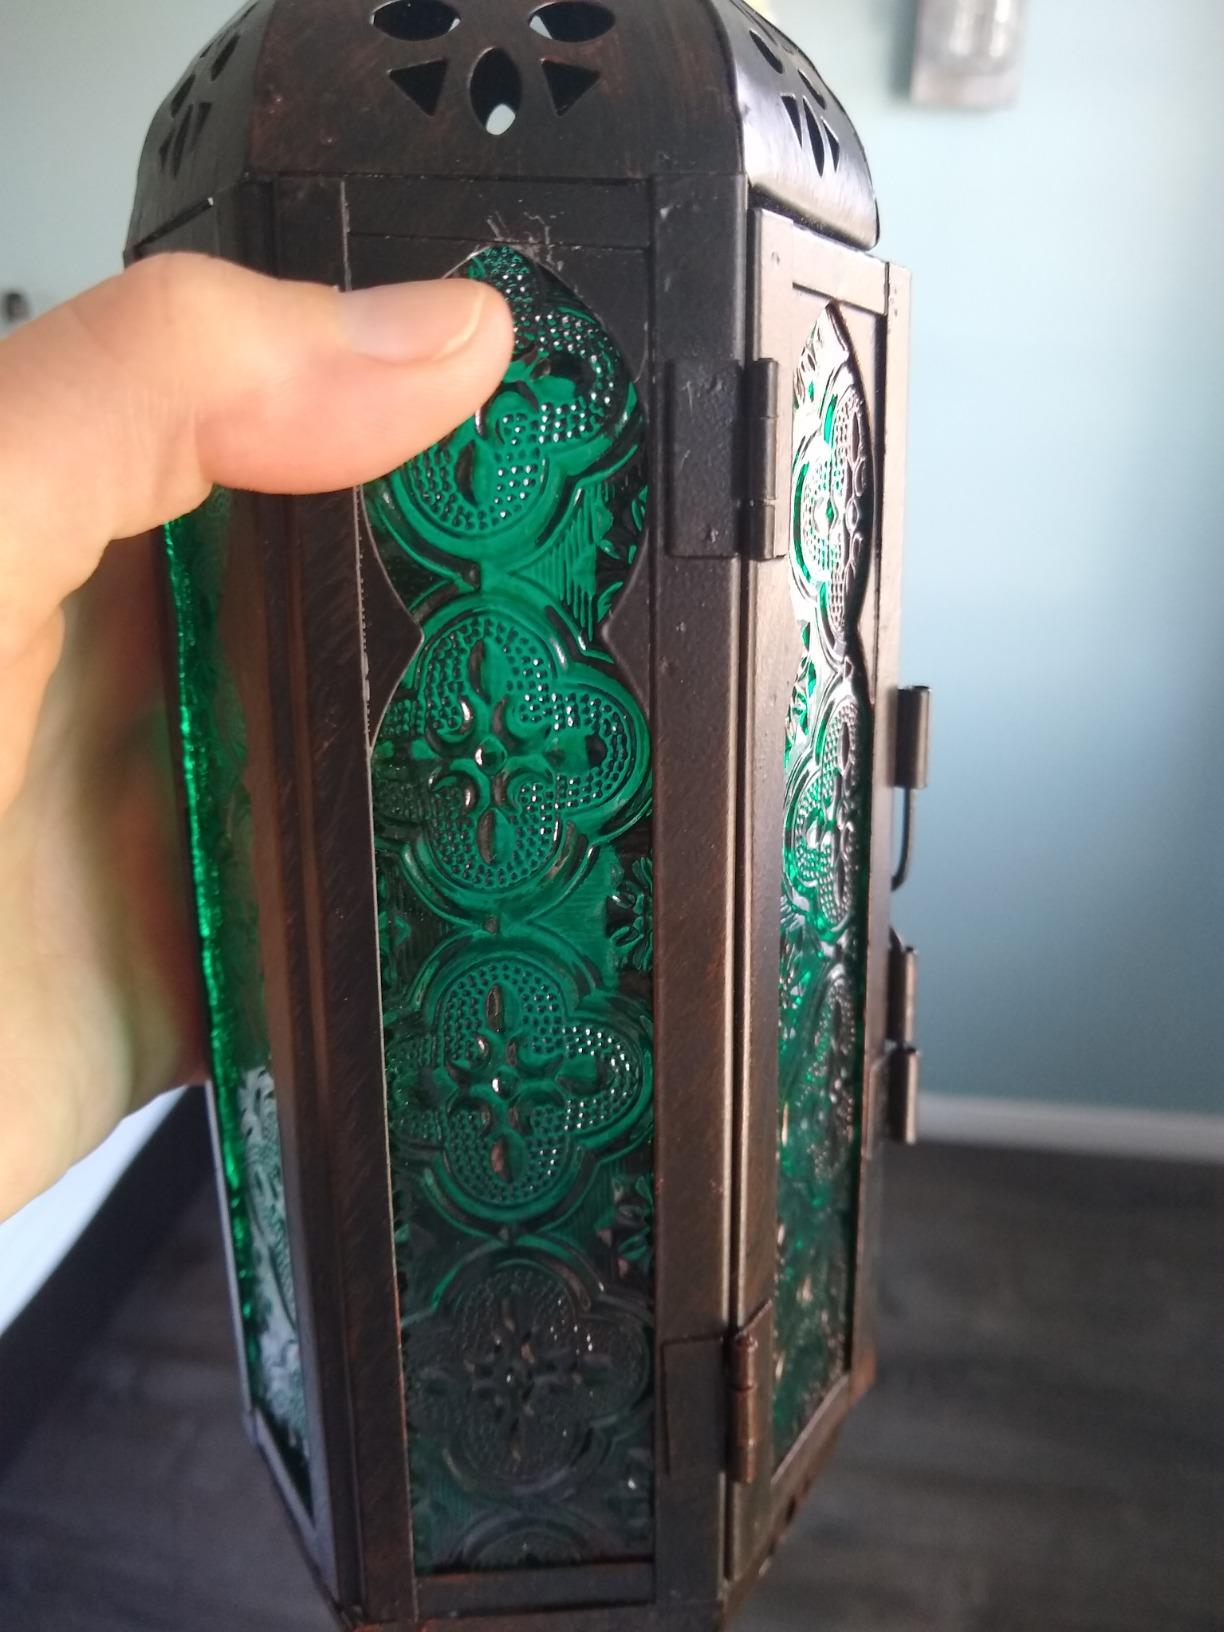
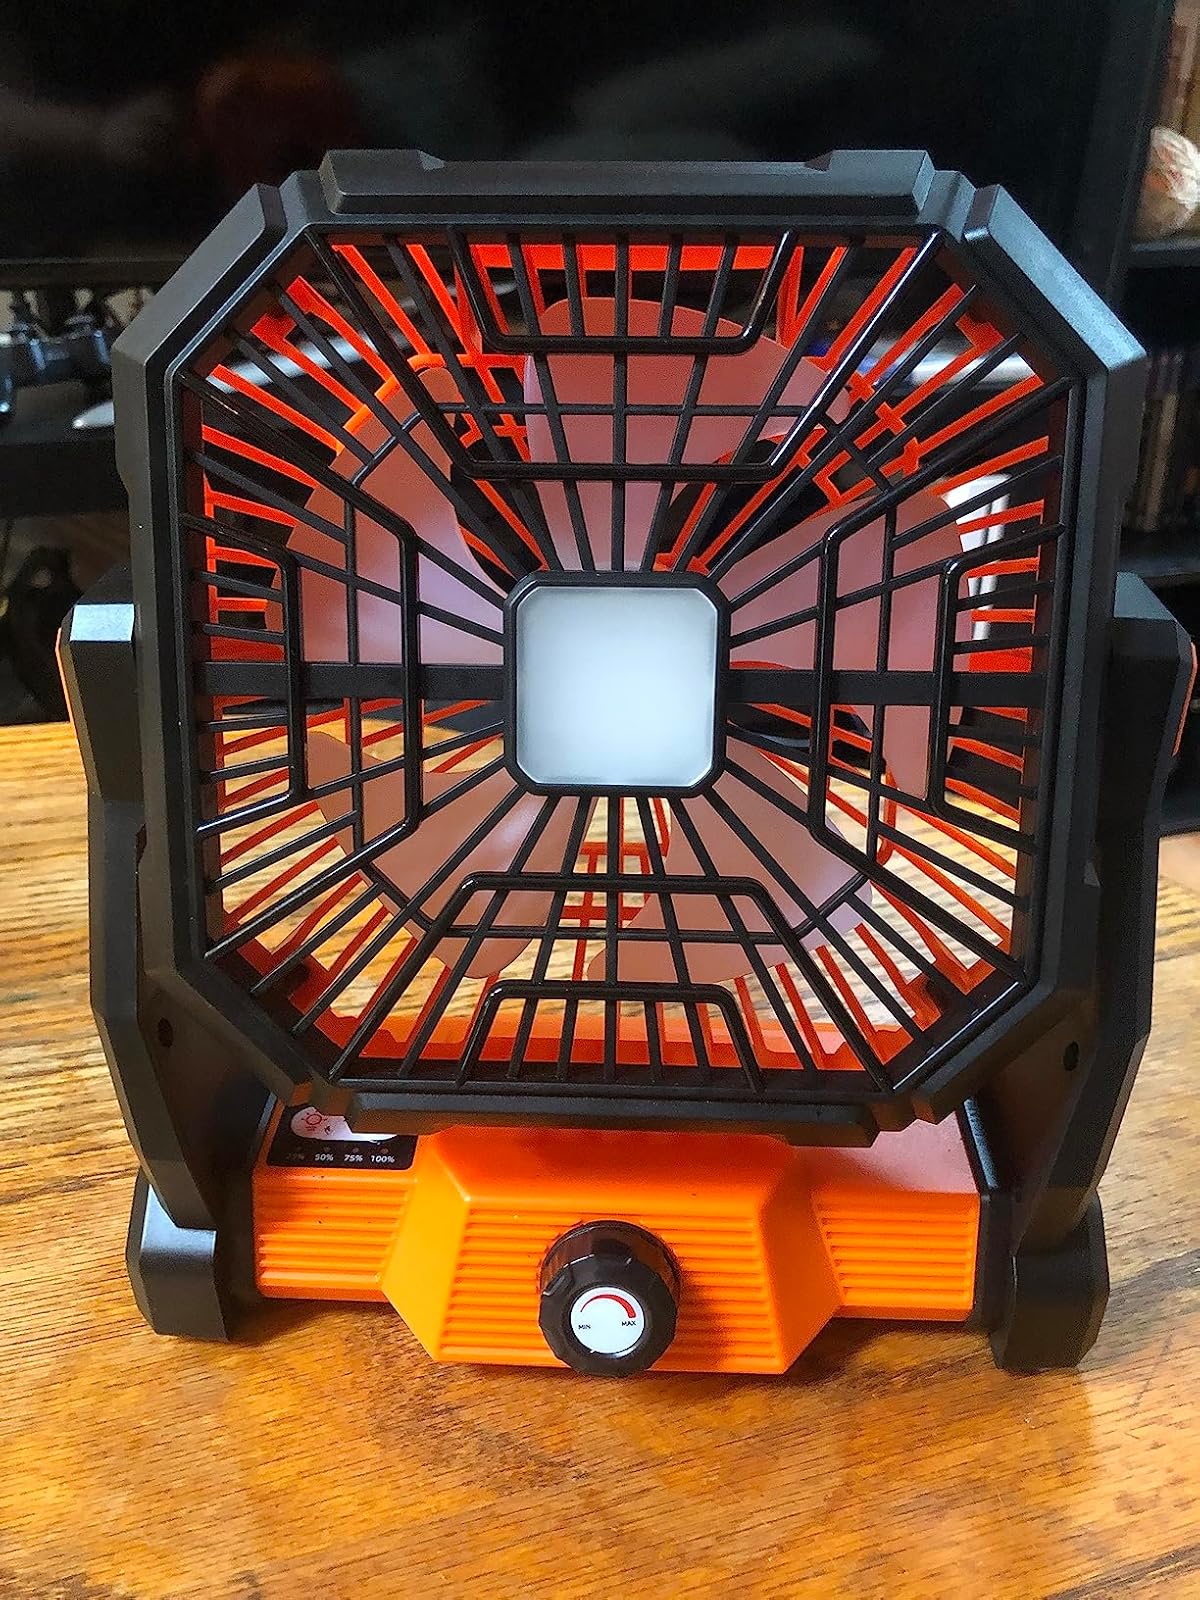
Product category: lantern
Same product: no